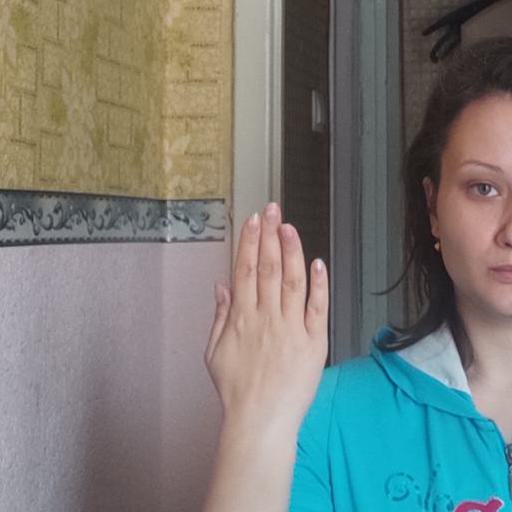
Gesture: stop_inverted